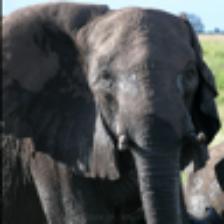
Label: NonHuman